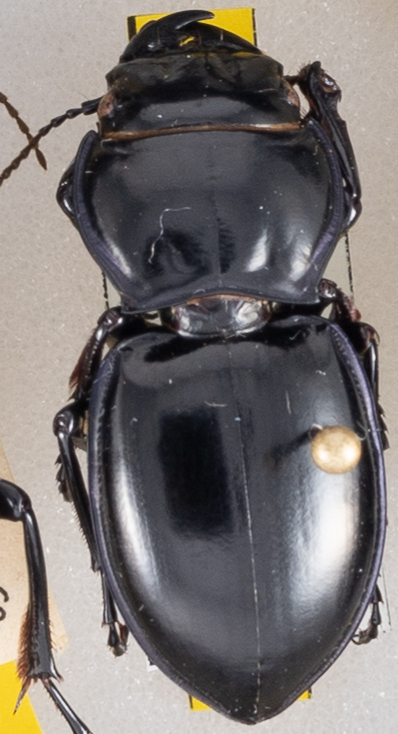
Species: Pasimachus californicus
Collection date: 2022-08-10
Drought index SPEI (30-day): -1.28
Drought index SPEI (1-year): -2.09
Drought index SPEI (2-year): -1.13